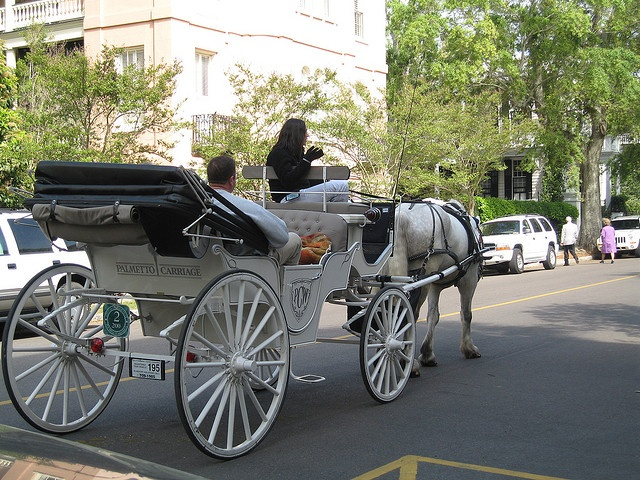
A horse and bug-gee is taking a man down the street.
A man and a women that are riding a horse drawn carriage.
A horse drawn carriage crossing a street in front of traffic.
A man sitting in the back of a horse drawn carriage moving down a city street.
A street scene with a horse and carriage on the road.